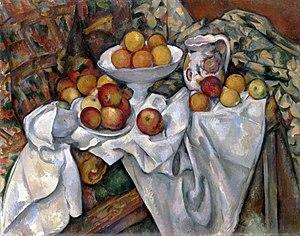
Une nature morte est un genre artistique, principalement pictural qui représente des éléments inanimés organisés d'une certaine manière dans le cadre défini par l'artiste, souvent dans une intention symbolique.